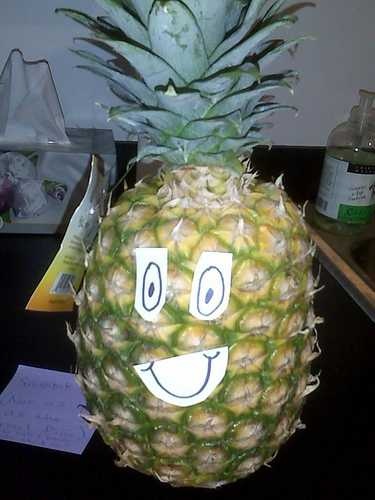
Label: Pineapple